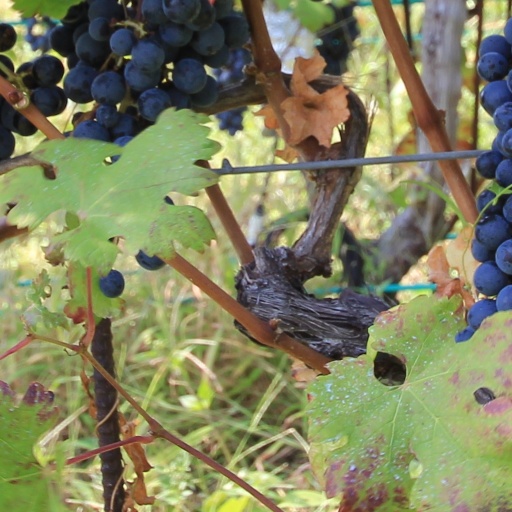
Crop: grape